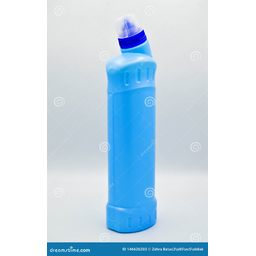
Label: plastic